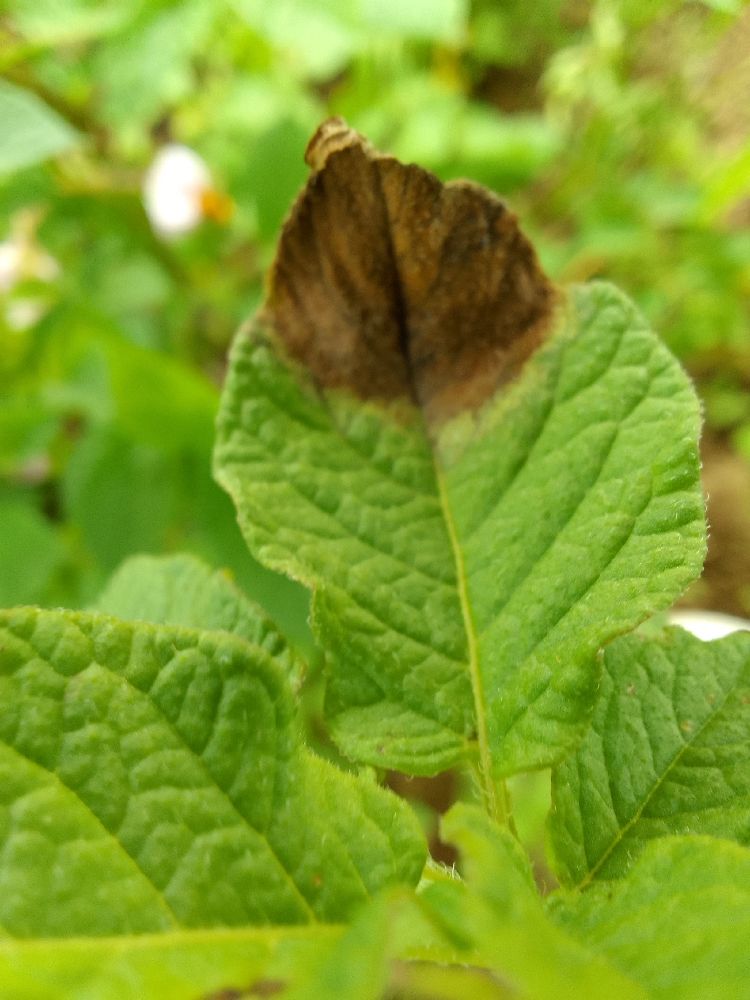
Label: Late blight